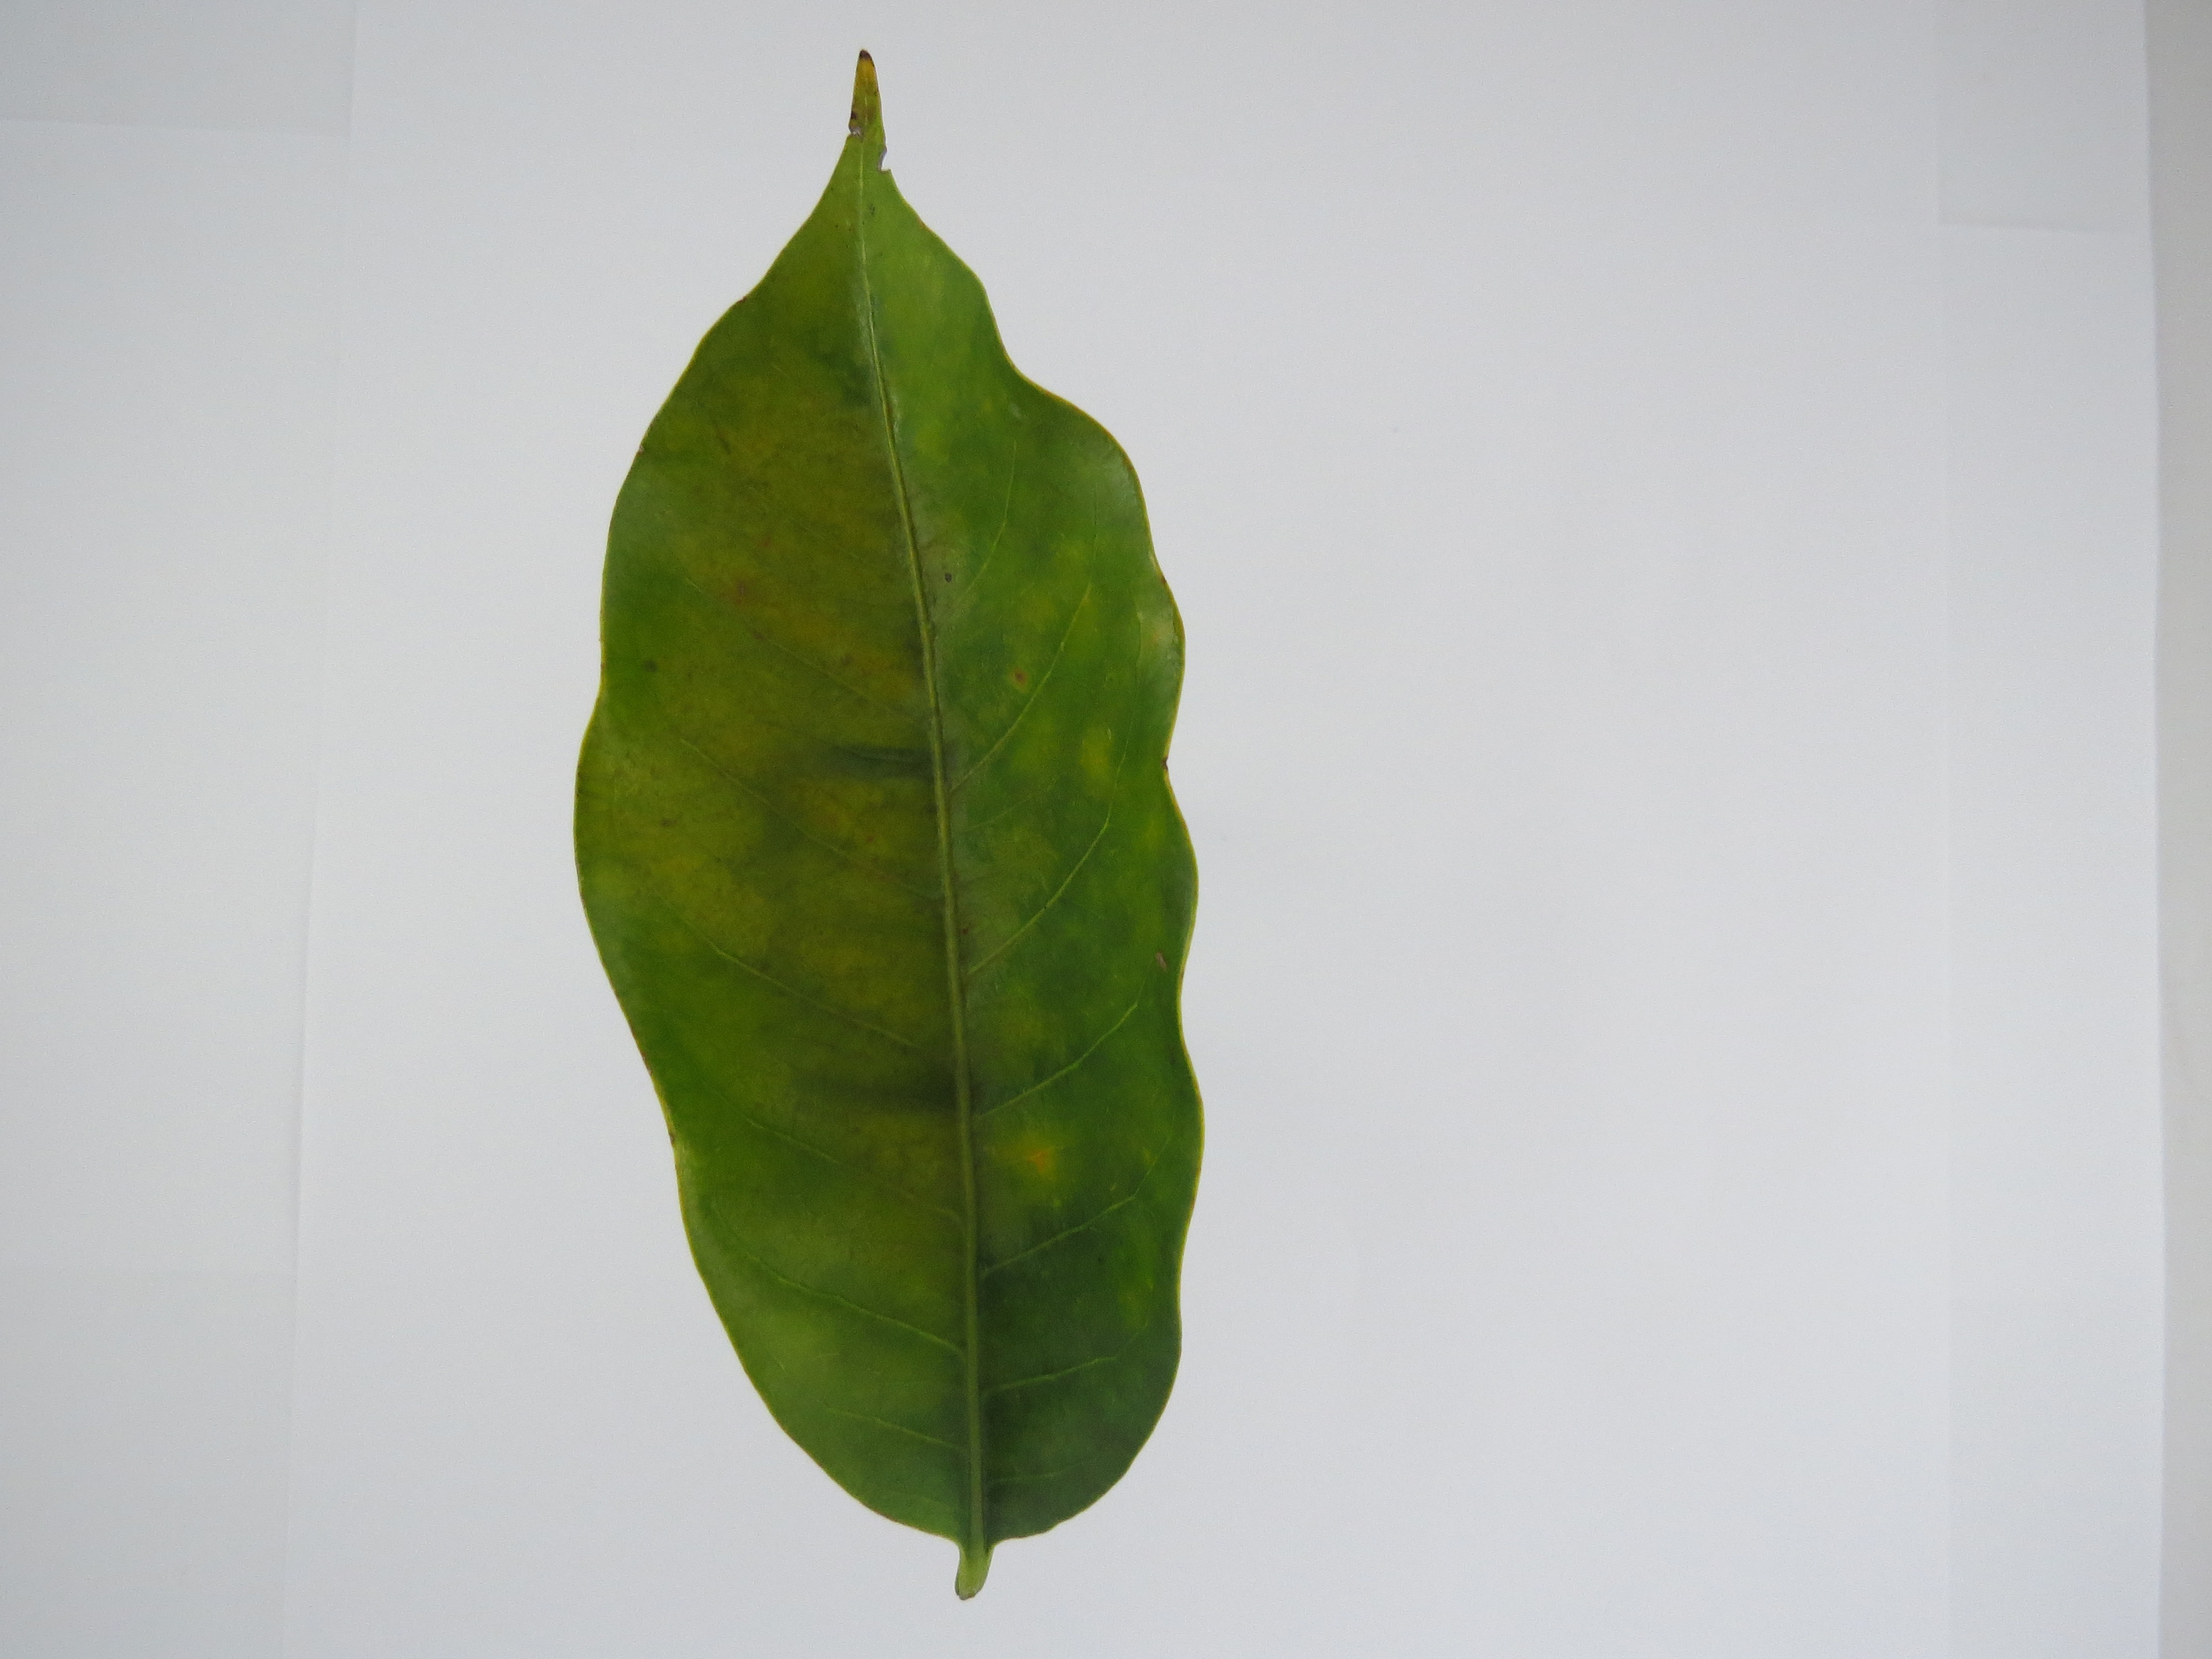
Label: calcium-Ca